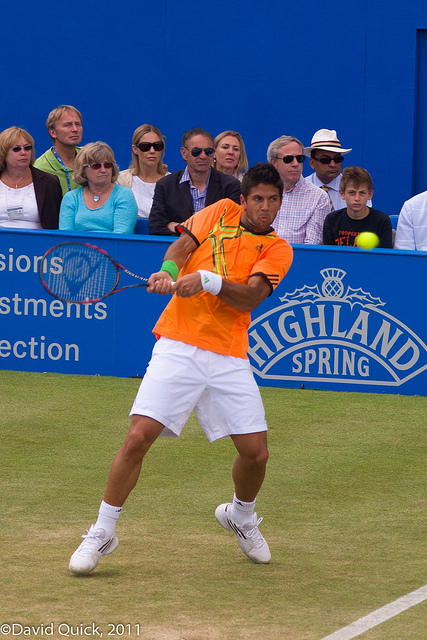
một người đàn ông đang xoay người để đánh quả bóng tennis